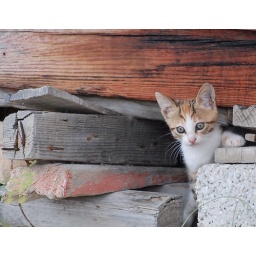
Ormos kitten by boat